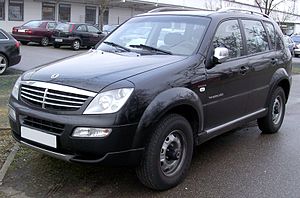
SsangYong Rexton
SsangYong Rexton er en SUV bygget af den sydkoreanske bilfabrikant SsangYong siden 2001. Bilen er designet af Italdesign.